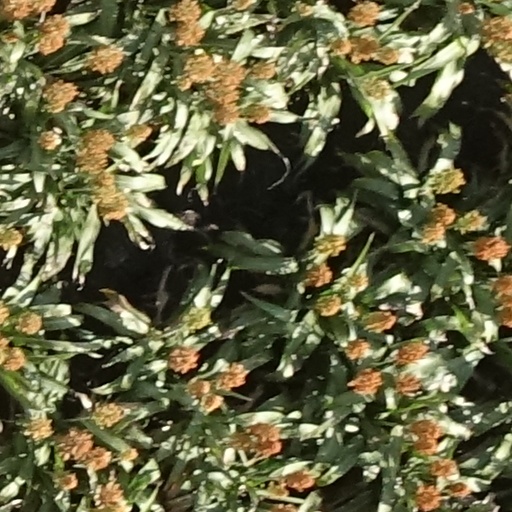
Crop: sorghum